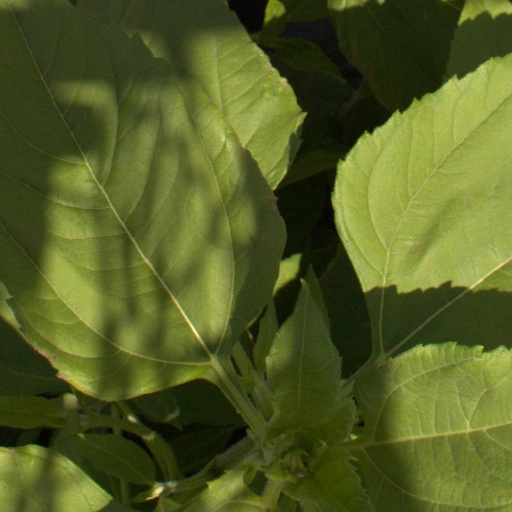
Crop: Jerusalem artichoke